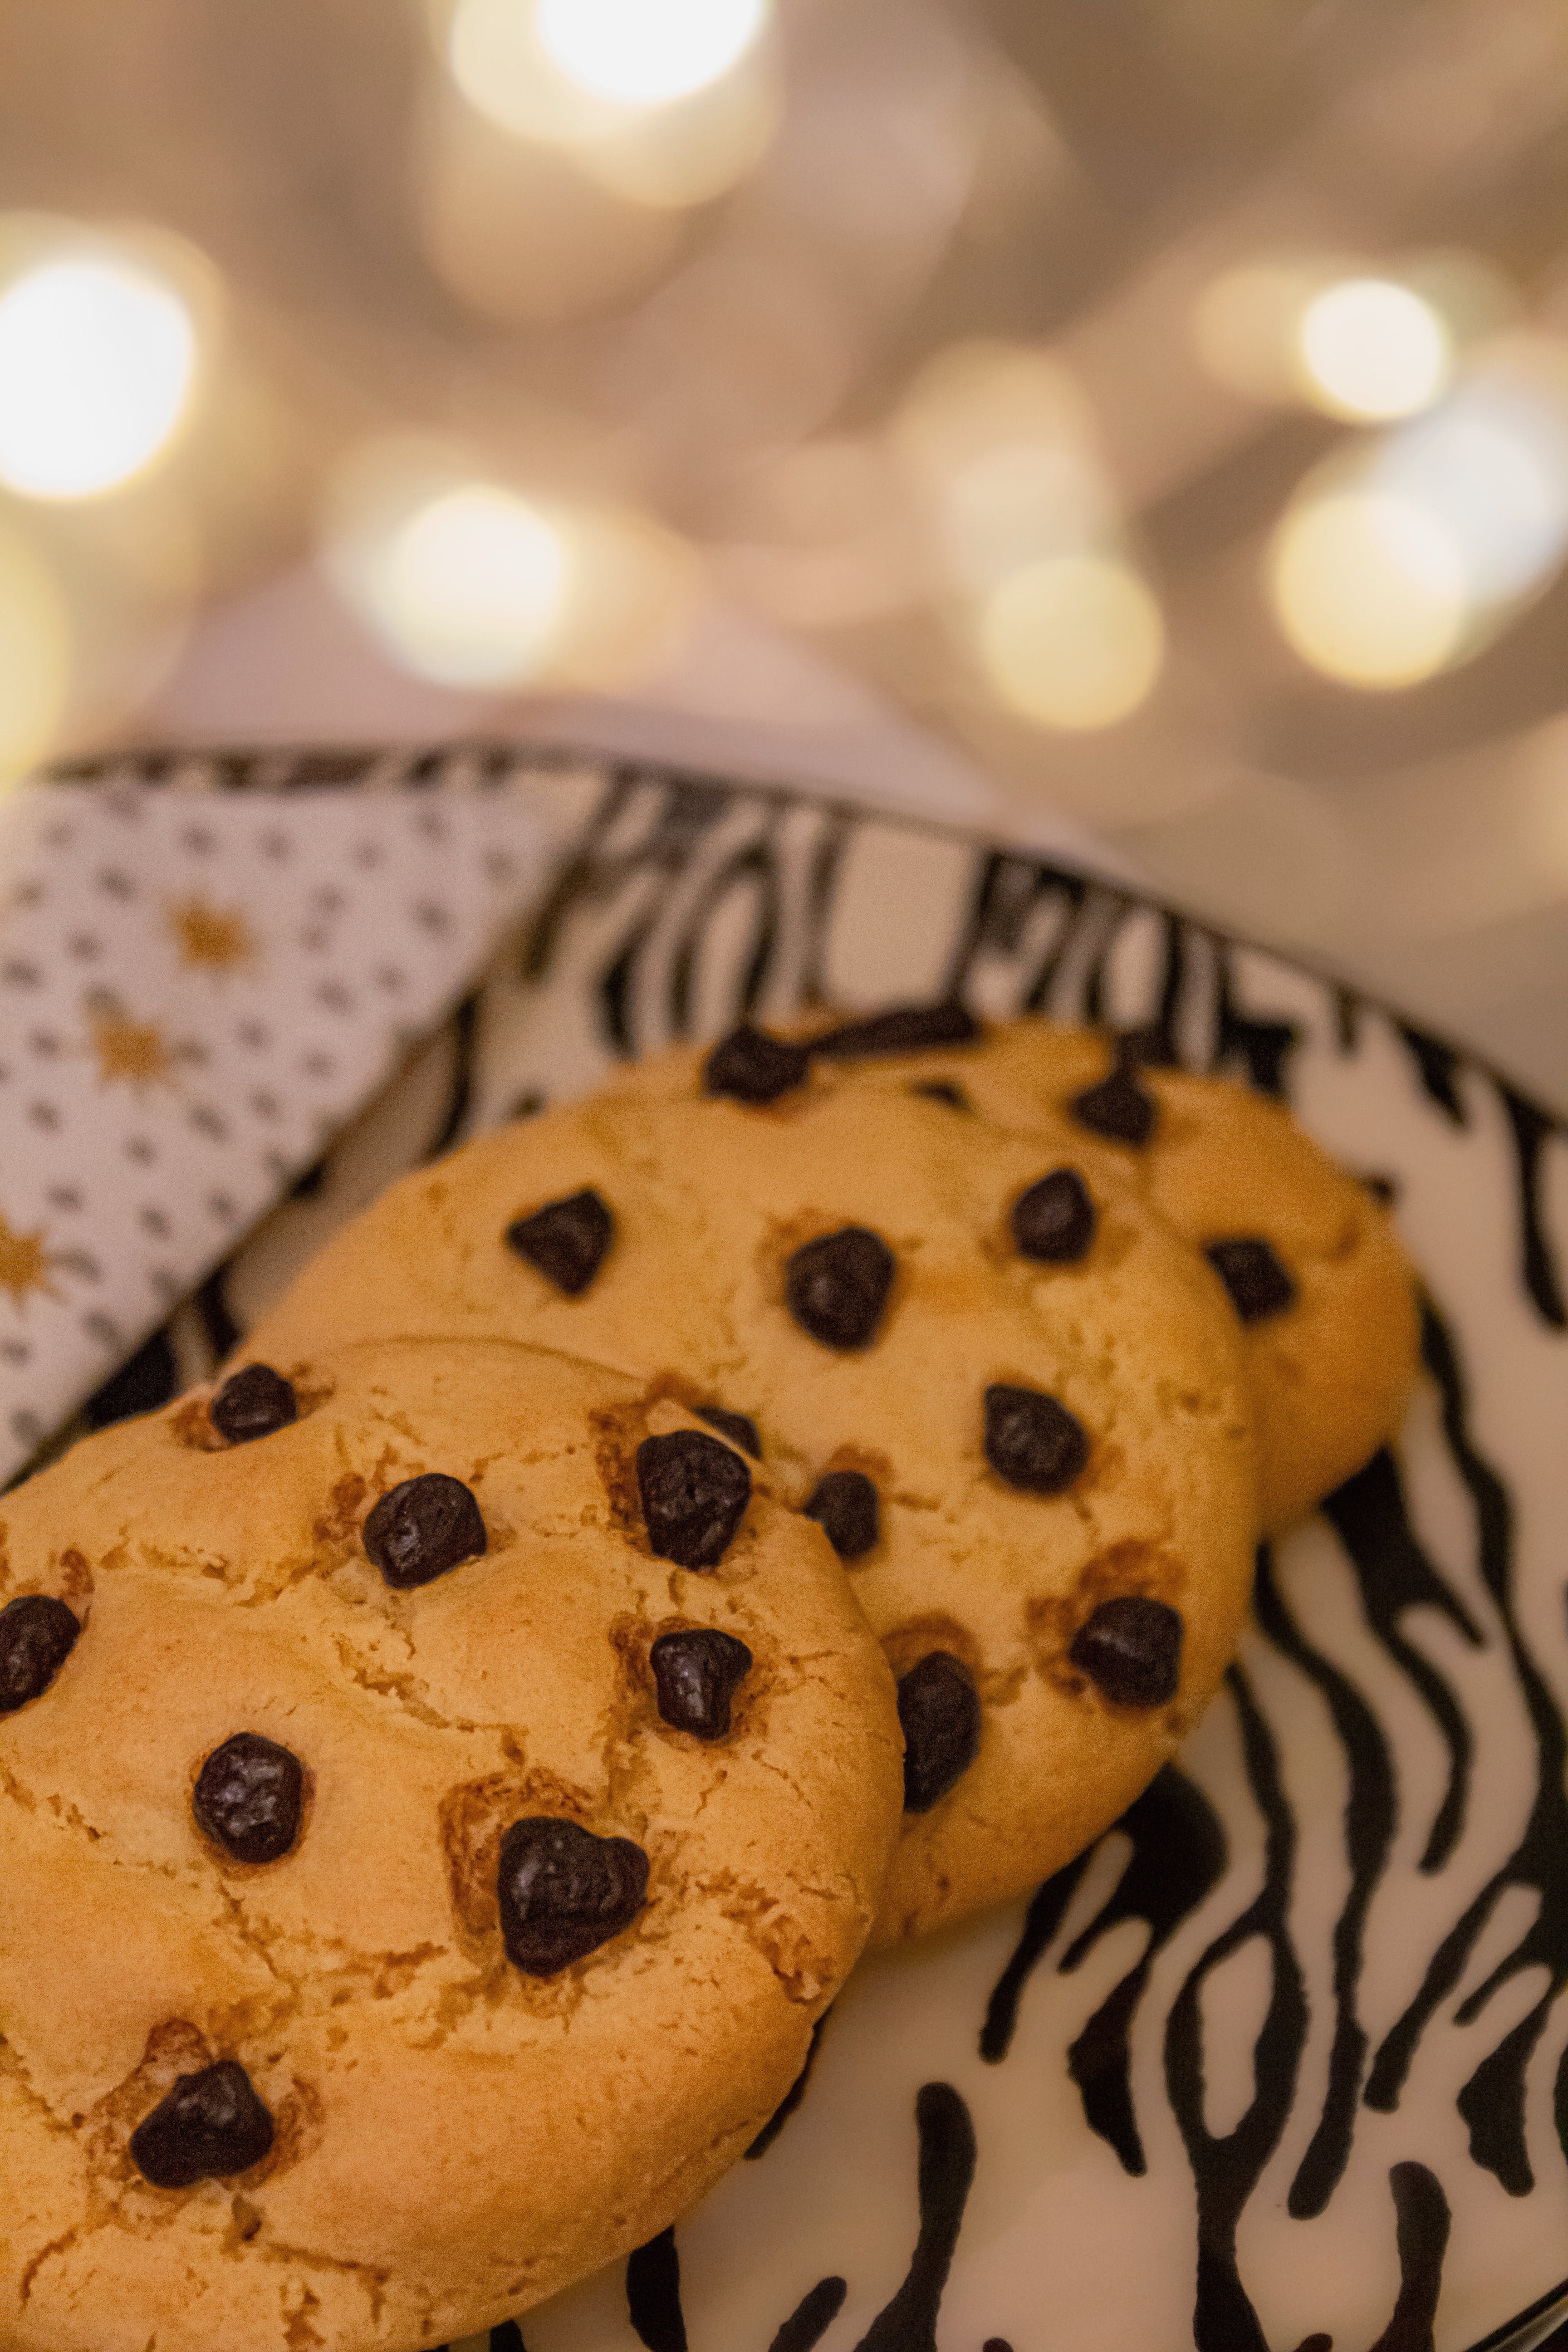
natural, food, ingredient, recipe, baked goods, chocolate chip cookie, chocolate chip, cuisine, dessert, gluten, finger food, sweetness, baking, produce, dish, biscuit, comfort food, cooking, cookie, cookies and crackers, snack, peanut butter cookie, breakfast, fast food, Welsh cake, chocolate